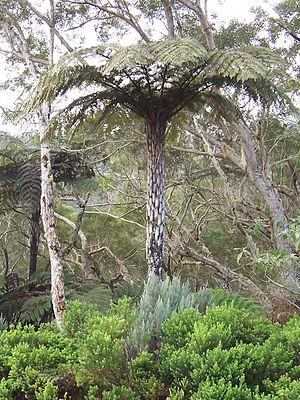
Le genre Alsophila regroupe des espèces de fougères arborescentes de la famille des Cyatheaceae.
Cyathea glauca, aussi appelé fanjan femelle, est une espèce de fougère arborescente de la famille des Cyatheaceae, endémique de l'île de La Réunion, département d'outre-mer français dans l'océan Indien. Elle a été décrite par Jean-Baptiste Bory de Saint-Vincent dans son Voyage dans les quatre principales îles des mers d'Afrique paru en 1804.
Un fanjan est, à La Réunion, une fougère arborescente. Trois espèces de fanjans indigènes coexistent à la Réunion, toutes appartenant au genre Cyathea. Dans les appellations vernaculaires on distingue le « fanjan mâle » et le « fanjan femelle », mais il n'y a en fait aucun rapport avec la sexualité des fougères.